Dragon Quest (video game)

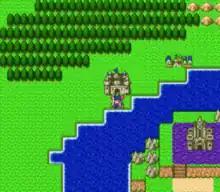
A two-dimensional video game screenshot that shows the protagonist in front of a castle. The graphics are more detailed than those in the previous game images.

Enix remade "Dragon Quest" and "Dragon Quest II" for the single-cartridge compilation "Dragon Quest I & II" for the Super Famicom on December 18, 1993. More than 1.2 million copies were sold in Japan. In 1998, Enix released "BS Dragon Quest" for the Super Famicom via the Satellaview peripheral exclusively in Japan. The latter consists of four one-hour scenarios downloaded on a weekly schedule. The player is tasked with leveling the character, collecting medals, and completing scenario-specific conditions with special real-time events.